Beit Al Quran

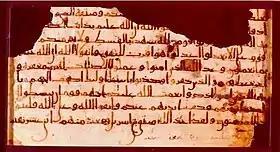
An early Kufic manuscript of the Qur'an developed in the late 7th century, present at the museum

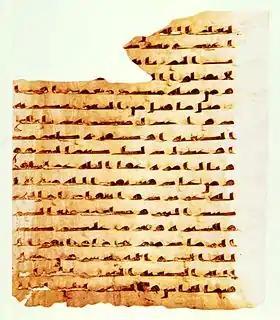
A Qur'anic manuscript on parchment containing verses 94, 95 and 96, part of verse 97 from Surah al-Ma'idah, present at the museum.

Construction of the complex began in 1984 and the museum was officially opened in March 1990 by Abdul Latif Jassim Kanoo. It was built to "accommodate a comprehensive and valuable collection of the Qur'an and other rare manuscripts", a concept which, according to a regional magazine, is unique in the Persian Gulf region.